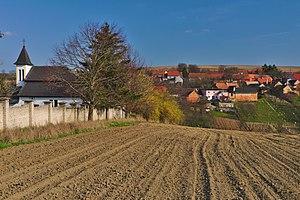
Nenkovice est une commune du district de Hodonín, dans la région de Moravie-du-Sud, en République tchèque. Sa population s'élevait à 482 habitants en 2017.